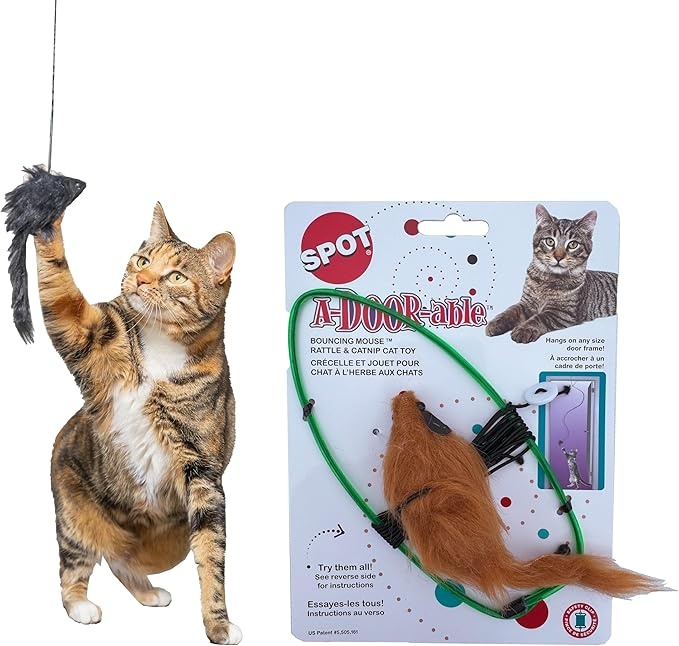
SPOT Ethical A-Door-Able Bouncing Mouse Cat Toy , Assorted Colors,Medium Breeds
About This Provides hours of entertainment for your cat. Can be hung on a door The catnip filled mouse will not mark walls
Brand: Spot
Category: Animals & Pet Supplies > Pet Supplies > Cat Supplies > Cat Toys > Feathers & Teasers